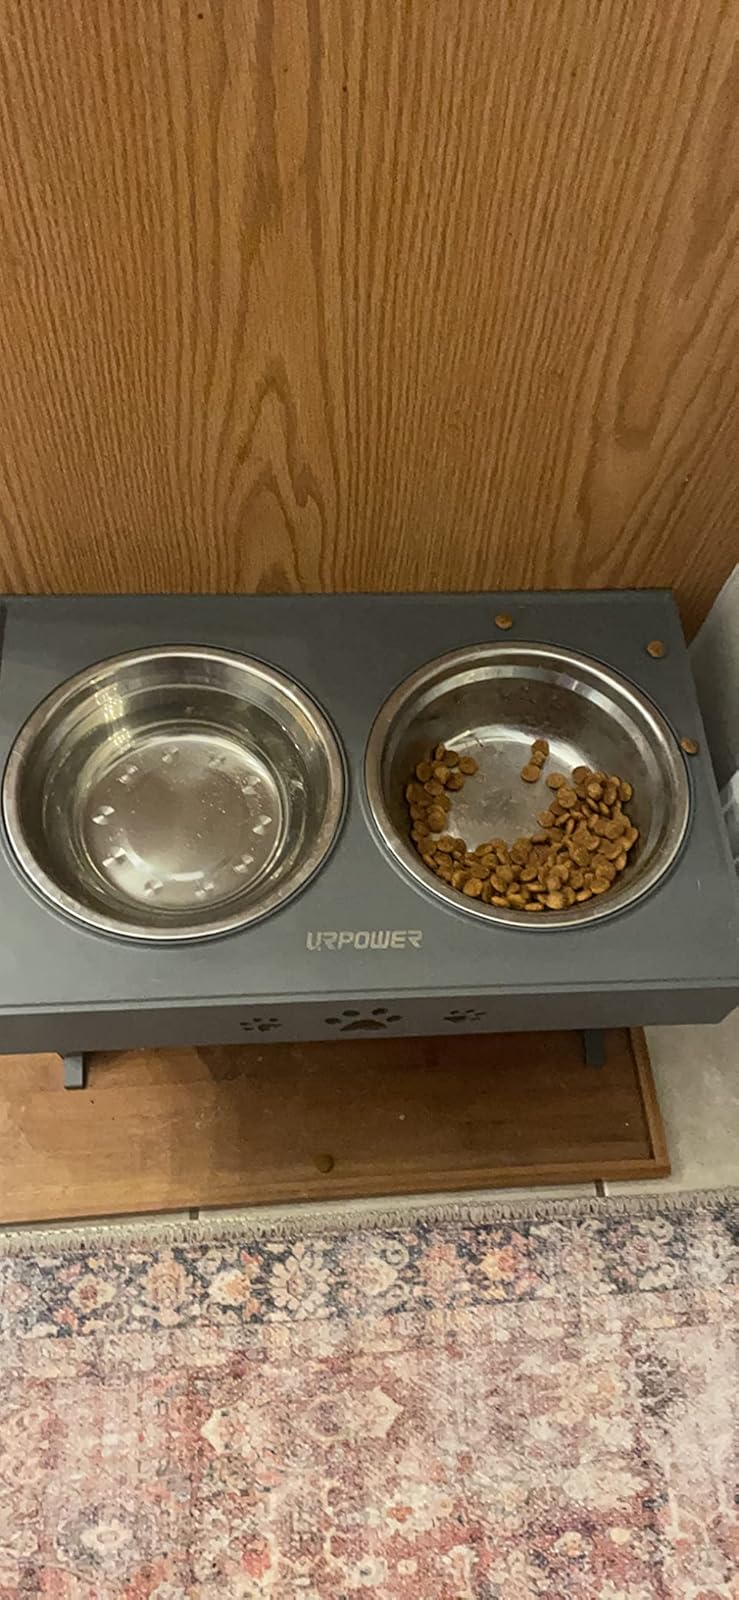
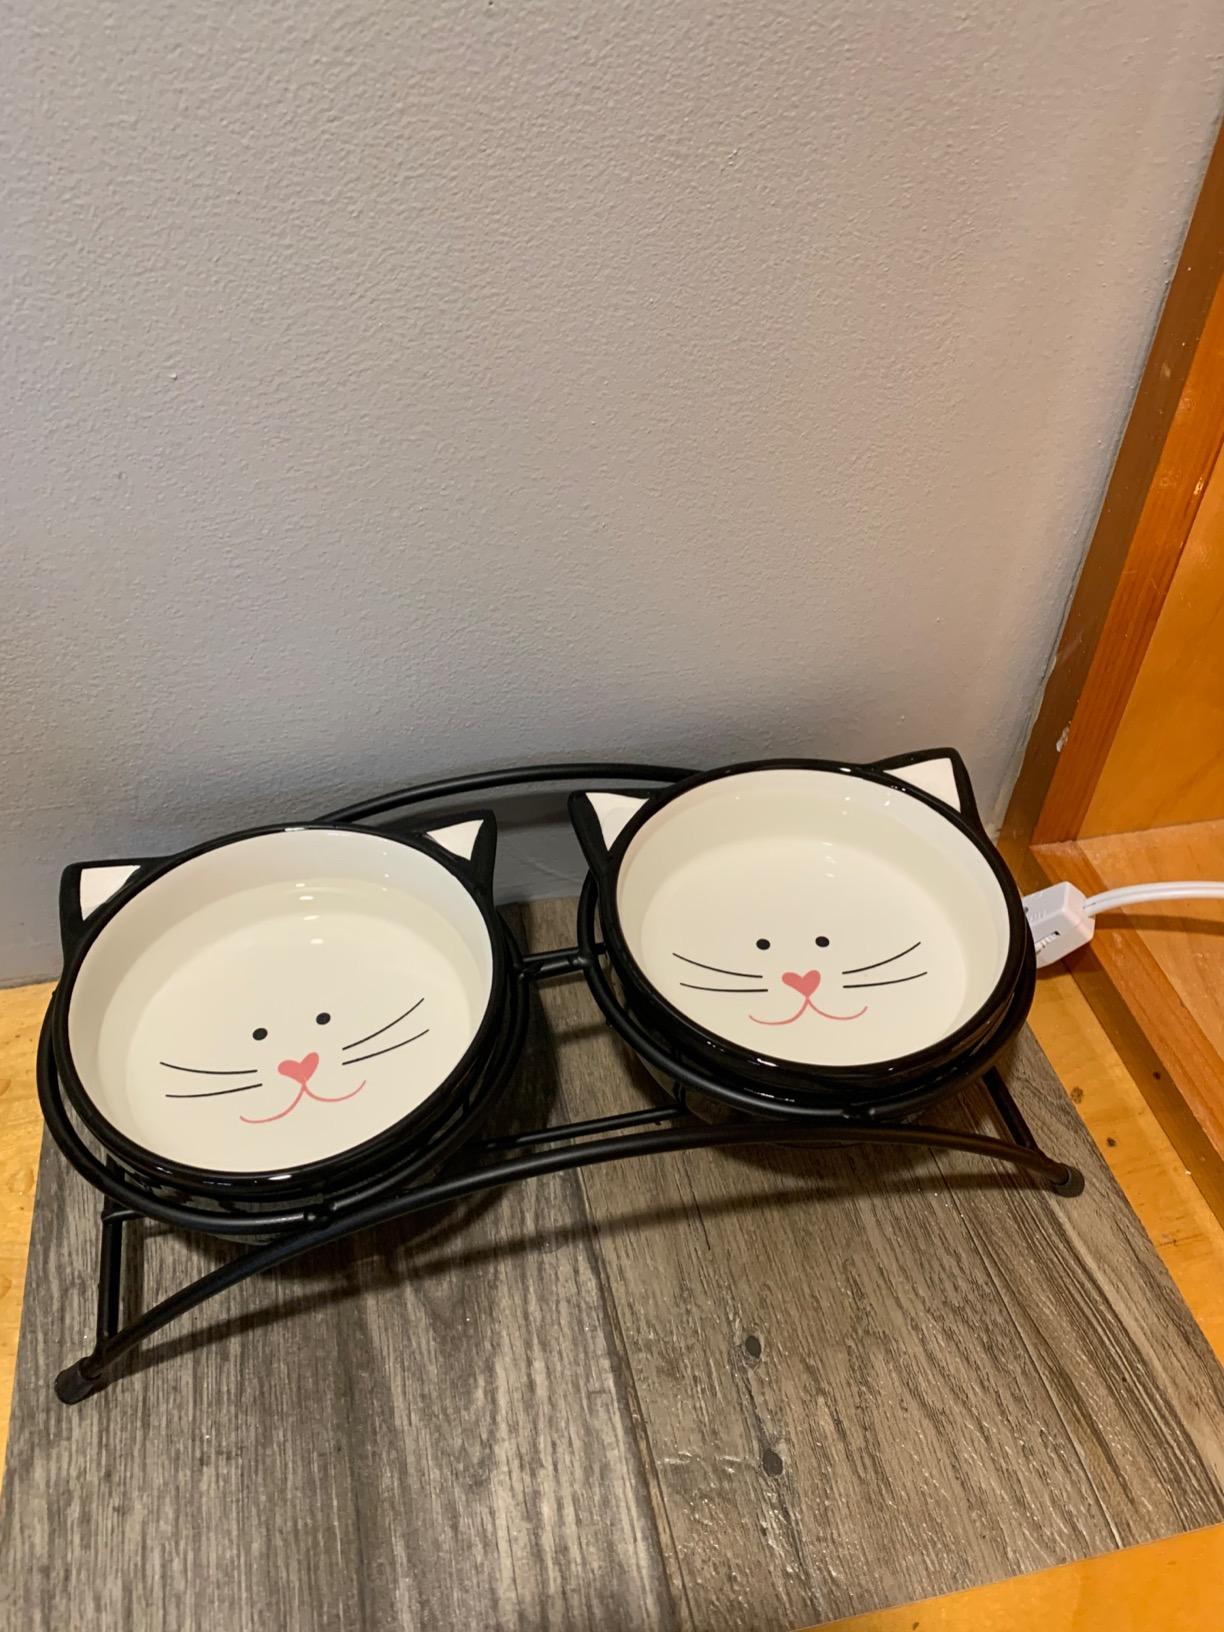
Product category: items_bowl
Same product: no